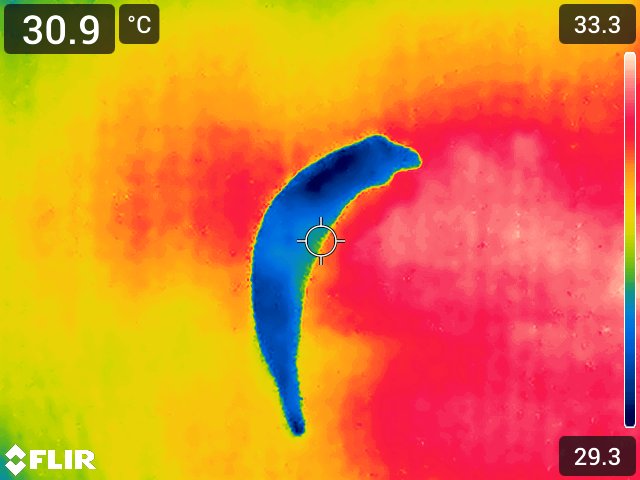
Maturity: adequate_matured